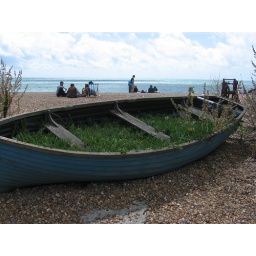
boat on beach near Fishing Museum